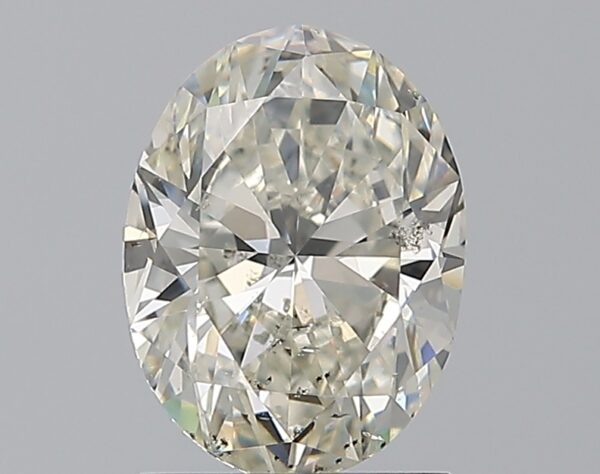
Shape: oval
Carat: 1.51
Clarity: SI2
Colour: I
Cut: EX
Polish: EX
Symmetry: EX
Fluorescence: ST
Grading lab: GIA
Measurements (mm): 8.58 x 6.4 x 4.09